Olympiacos F.C.

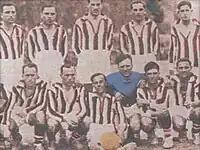
Olympiacos line-up in 1928

In 1926, the Hellenic Football Federation was founded and organised the Panhellenic Championship in the 1927–1928 season. This was the first national championship, where the regional champions from EPSA league (Athens), EPSP league (Piraeus) and EPSM league (Thessaloniki) competed for the national title during play-offs, with Aris becoming the first champion. The Panhellenic Championship was organised in this manner up until 1958–59. However, in the second season (1928–29) a dispute arose between Olympiacos and the Hellenic Football Federation and as a result, the club did not participate in the championship, with Panathinaikos and AEK Athens deciding to follow Olympiacos. During the course of that season, the three of them played friendly games with each other and formed a group called P.O.K.